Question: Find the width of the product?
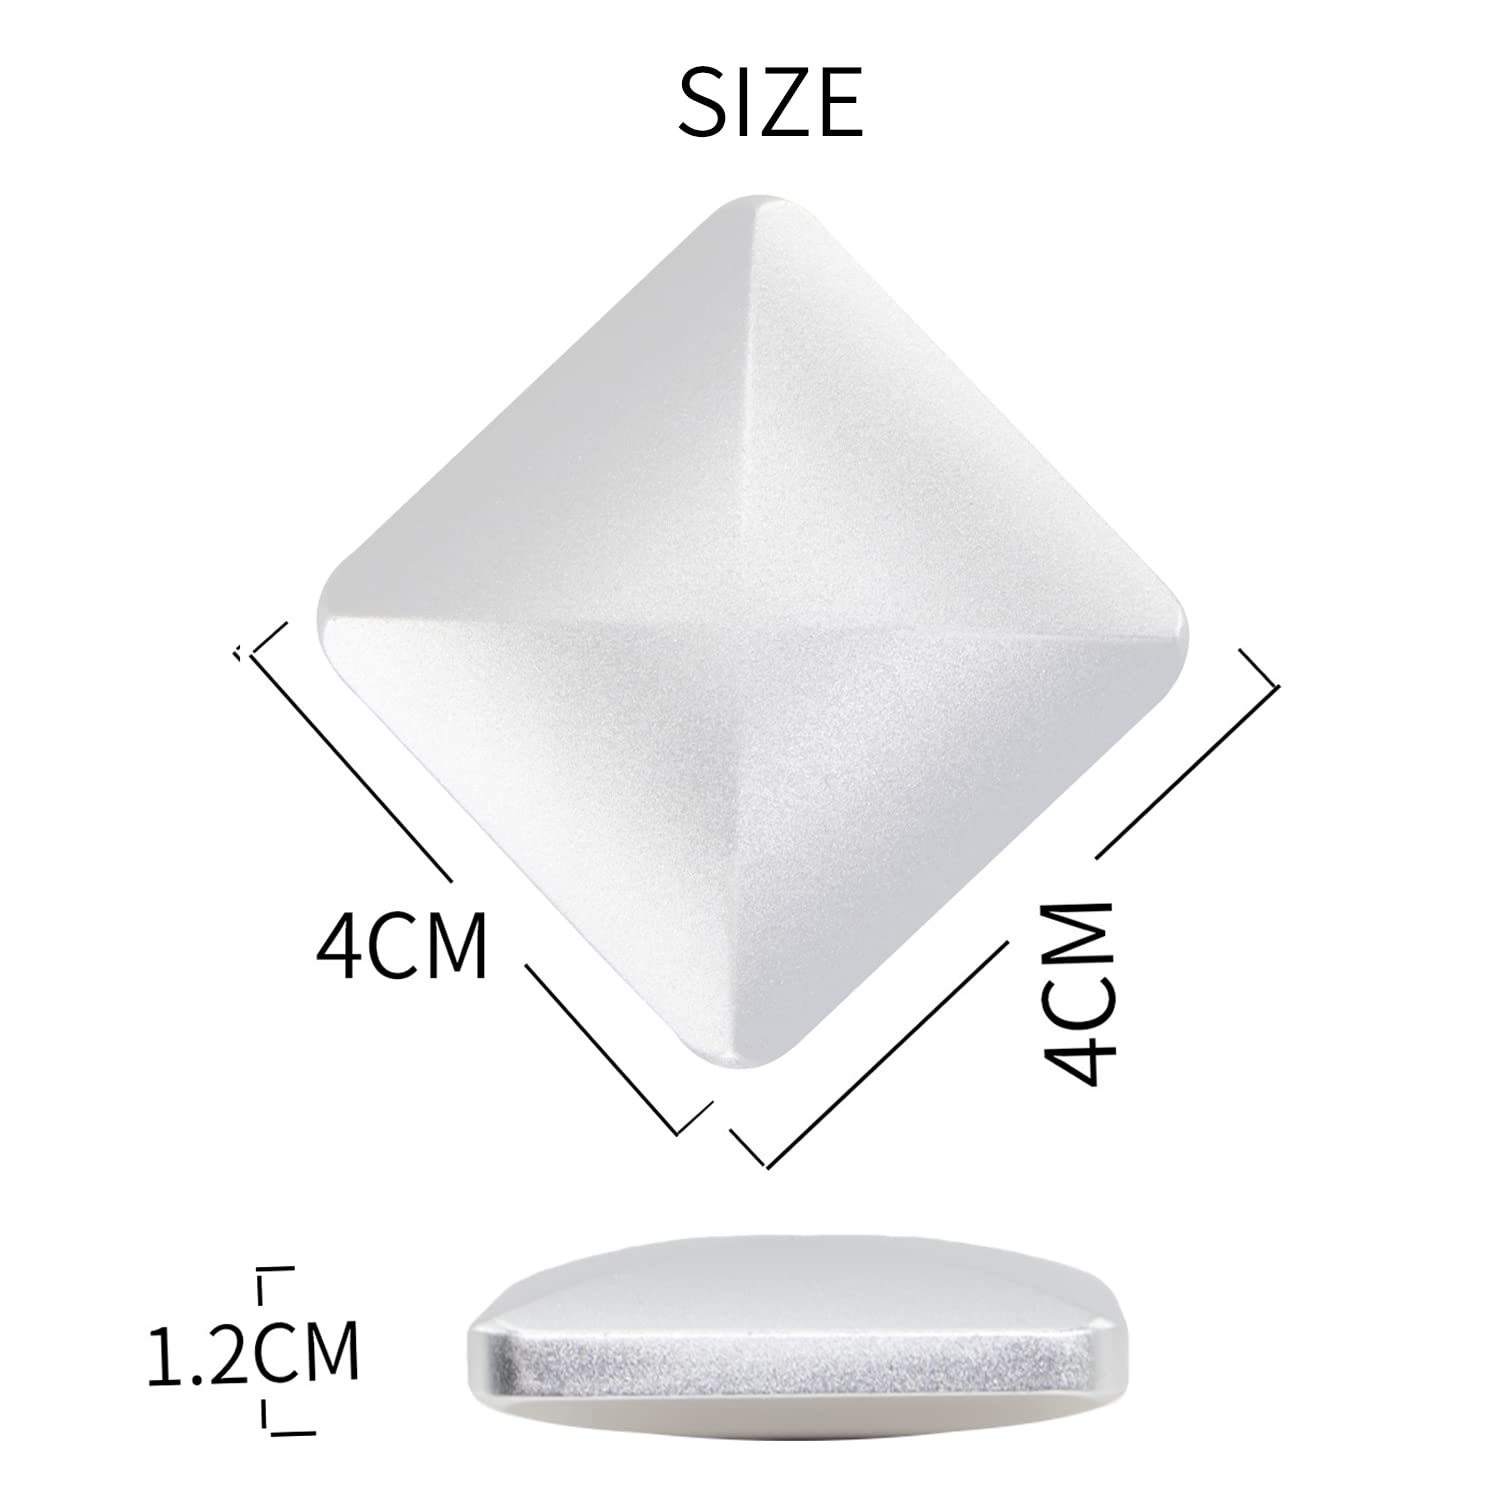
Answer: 4.0 centimetre